S. Srikanta Sastri

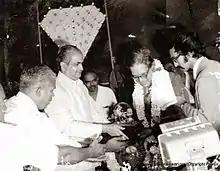
Karnataka State Governor Mohanlal Sukadia felicitation S. Srikanta Sastri with the Lifetime achievement award at Mythic Society, Bangalore

Srikanta Sastri was the second person to receive a D. Litt degree from the University of Mysore (in 1949). In 1958, S. Srikanta Sastri presided over the Kannada Literary Conference at Bellary, Karnataka. He was conferred the Kannada Literary Academy award in 1970. During the Diamond Jubilee Celebrations of Mythic Society, Karnataka Governor Mohanlal Sukhadia ("pictured") honoured S. Srikanta Sastri for Lifetime Contribution to Historical Research & Studies. The University of Mysore brought forth a Festschrift Volume titled "Srikanthika" with articles on History and Indology by distinguished scholars. In 1994, S. Srikanta Sastri's portrait was unveiled in The Daly Hall of Fame at Mythic Society, Bangalore during The South Indian Numismatics Conference - 1994. In 2004, to mark his birth centenary, a two-day National Seminar was conducted, where several papers were presented in honour of S. Srikanta Sastri. The Mythic Society, Bangalore has published "Centenary Commemoration Volume" containing these papers presented during this occasion. The Government of Karnataka as part of celebrations marking fifty years of statehood brought forth a reprint of "Bharatiya Samskruti" in 2008. The Mythic Society under the Editorship of T. V. Venkatachala Sastry and P. N. Narasimha Murthy brought forth a collection of S. Srikanta Sastri's works in English titled "Śrıkaņțayána" in 2016.